Kutch Embroidery

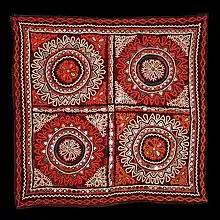
An embroidered product

"Ahir" is type done by peasants of Ahir community with designs of animals and birds done with chain stitch with hooked needles, herringbone stitch and fixed with small mirrors known as 'abhla', practiced by women during the lean season